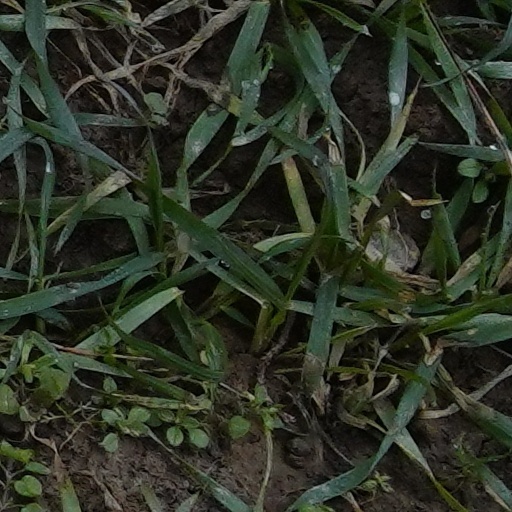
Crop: wheat